Verónica Pérez

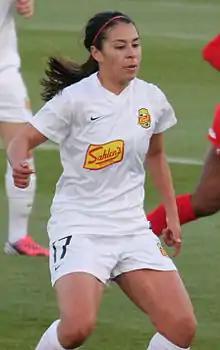
Pérez in 2013

Verónica Raquel Pérez Murillo (born 18 May 1988) is a footballer who plays as an attacking midfielder. Born in the United States, she represented the Mexico women's national team. Between 2009 and 2016 she also played in professional leagues in the United States, Europe, and Australia.